Dissolved organic carbon

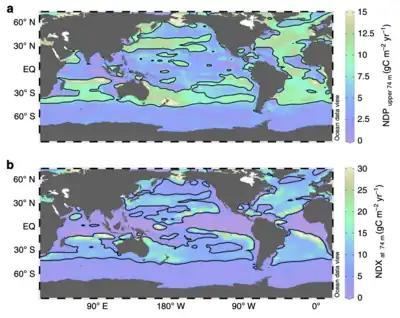
Net DOC production (NDP) in the upper 74 metres (a) and net DOC export (NDX) below 74 metres (b). At steady state, the global summation of NDX is equal to that of NDP, and is 2.31 ± 0.60 PgC yr.

Dissolved organic carbon (DOC) is the fraction of organic carbon operationally defined as that which can pass through a filter with a pore size typically between 0.22 and 0.7 micrometers. The fraction remaining on the filter is called particulate organic carbon (POC).